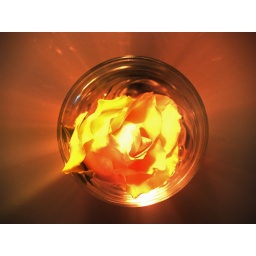
Rose in glass of water